Rothera Research Station

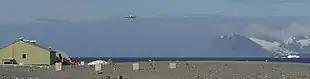
Bonner Lab and Boat Shed at Rothera. Basler DC-3 landing

The Bonner Lab has been built twice, the first time by Tilbury Douglas in 1996/1997.